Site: brandenburg
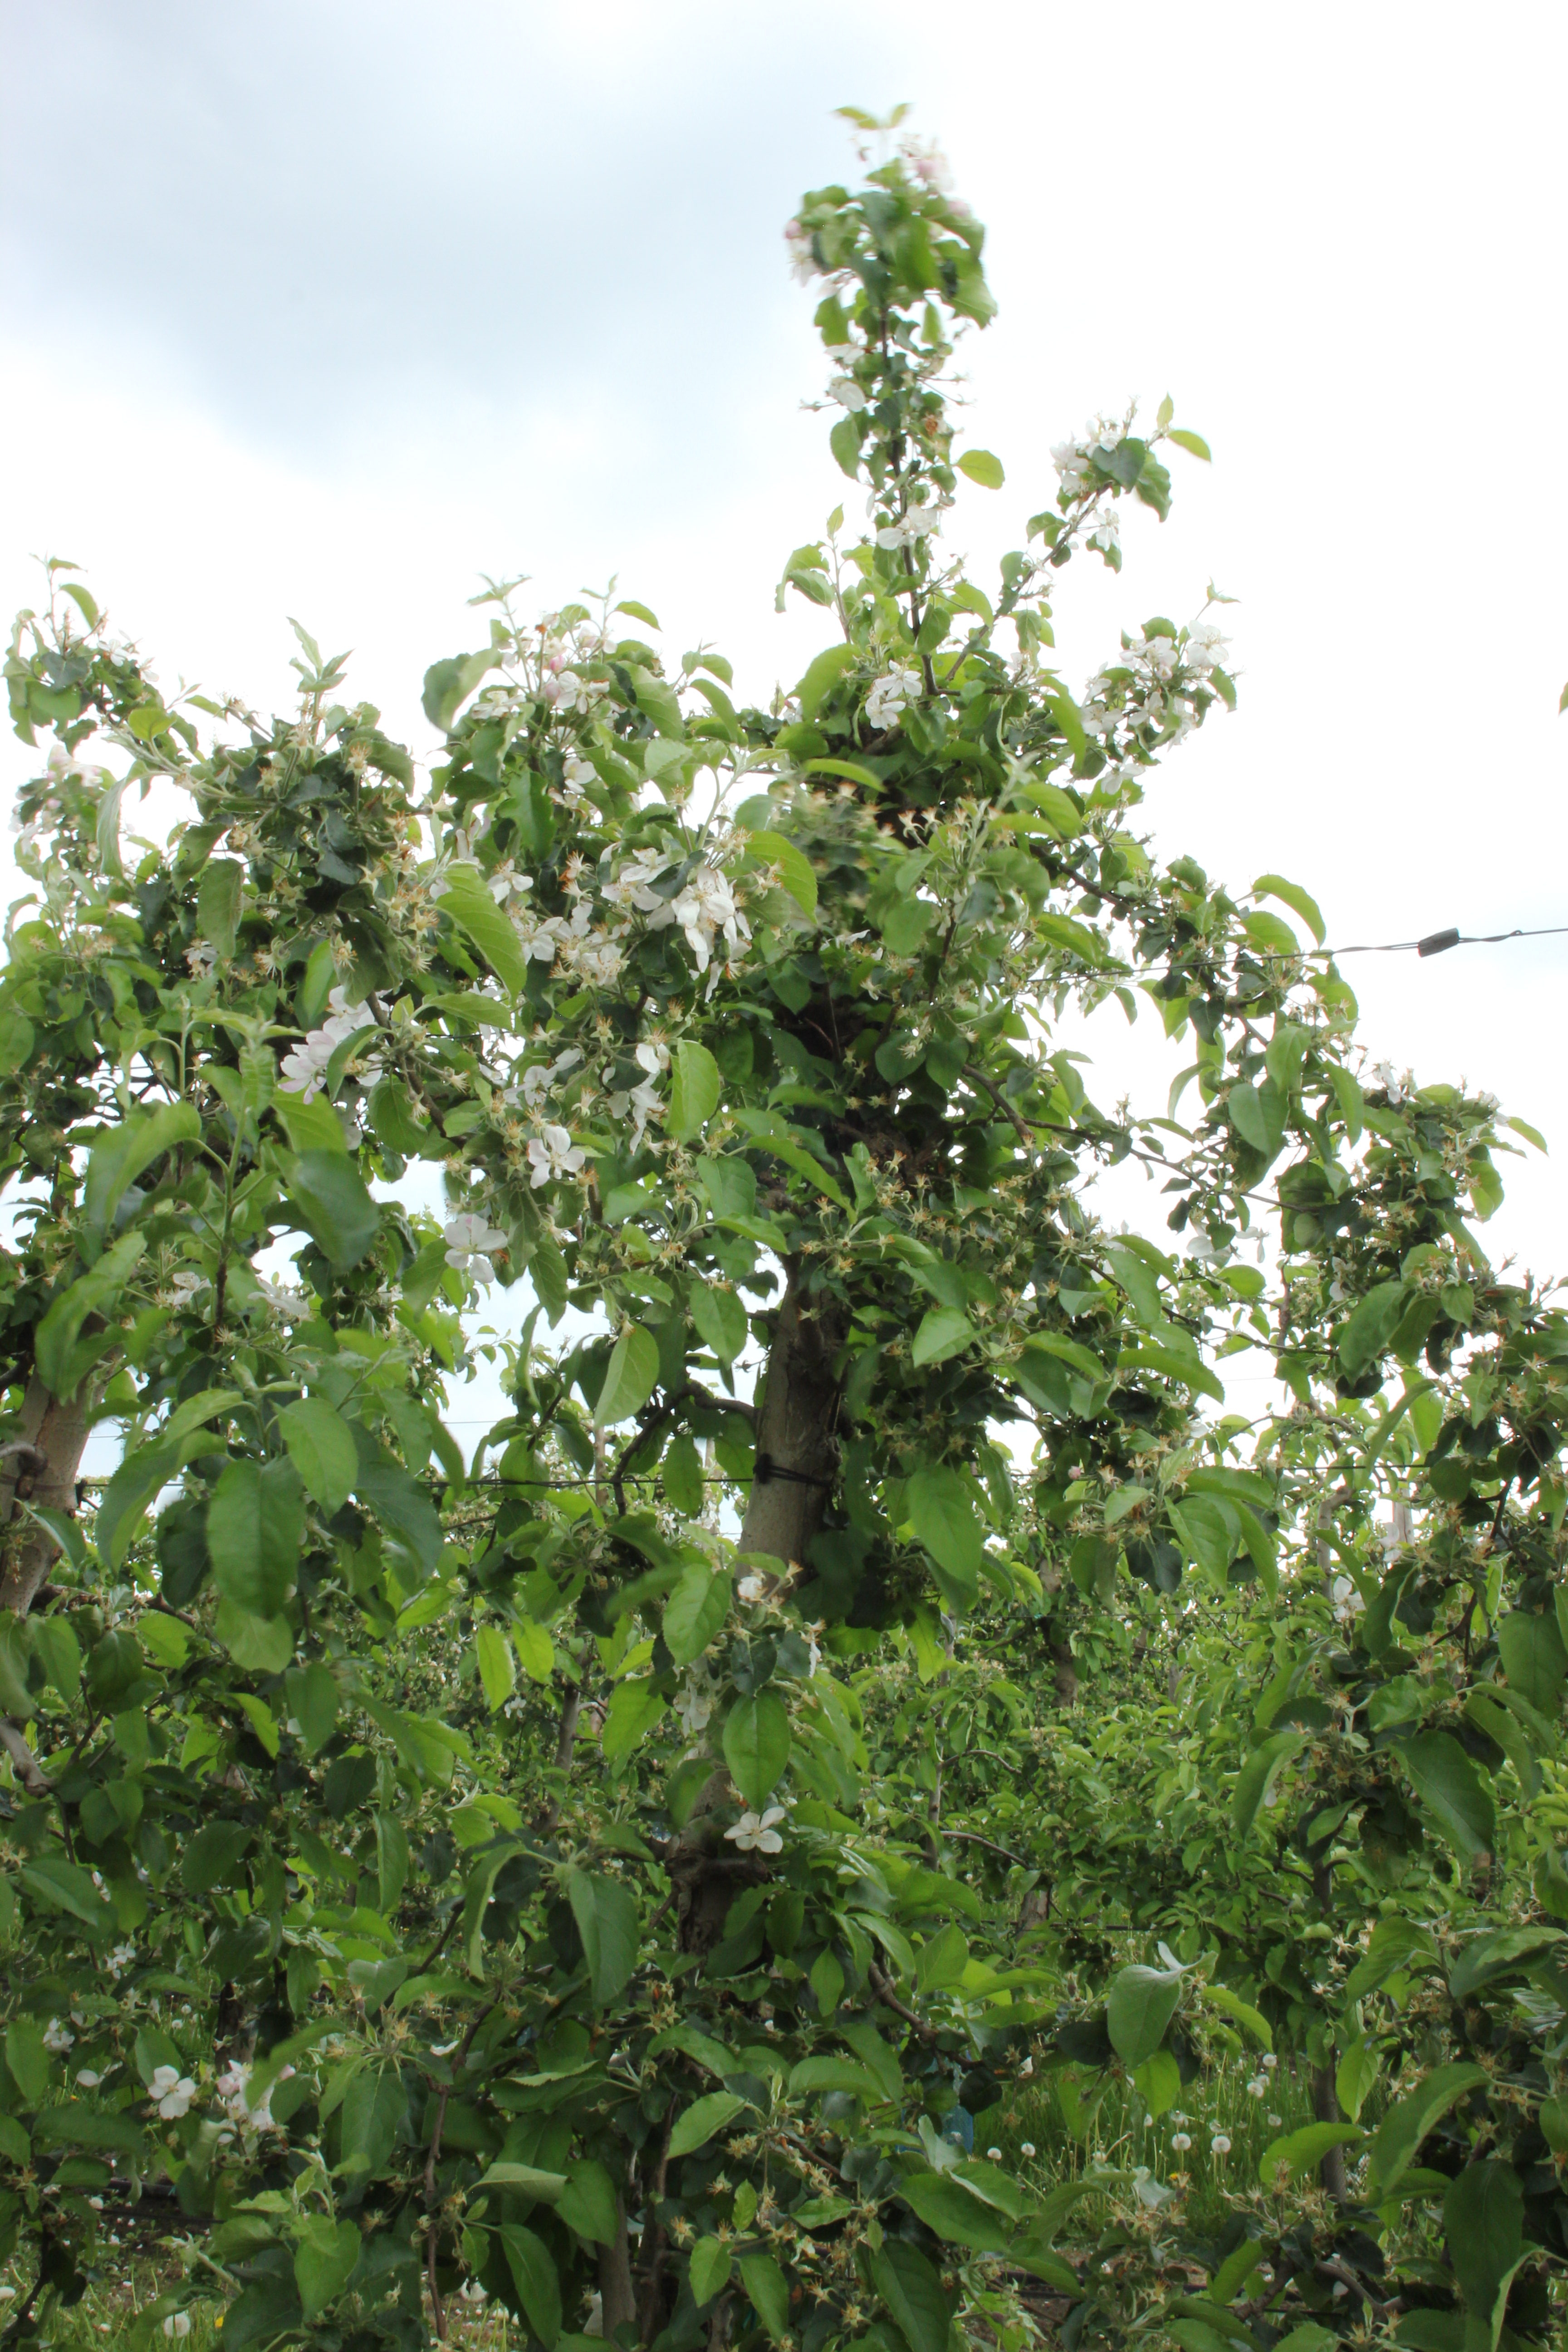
Growth stage (BBCH 67): Flowering